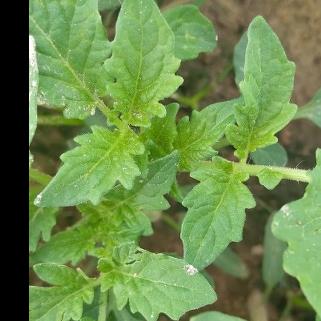
Crop: Tomato
Condition: healthy-leaf